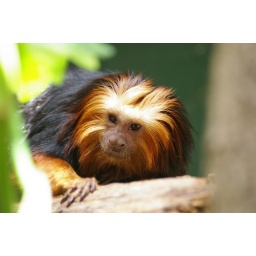
There are many golden lion tamarins in the small animal house.